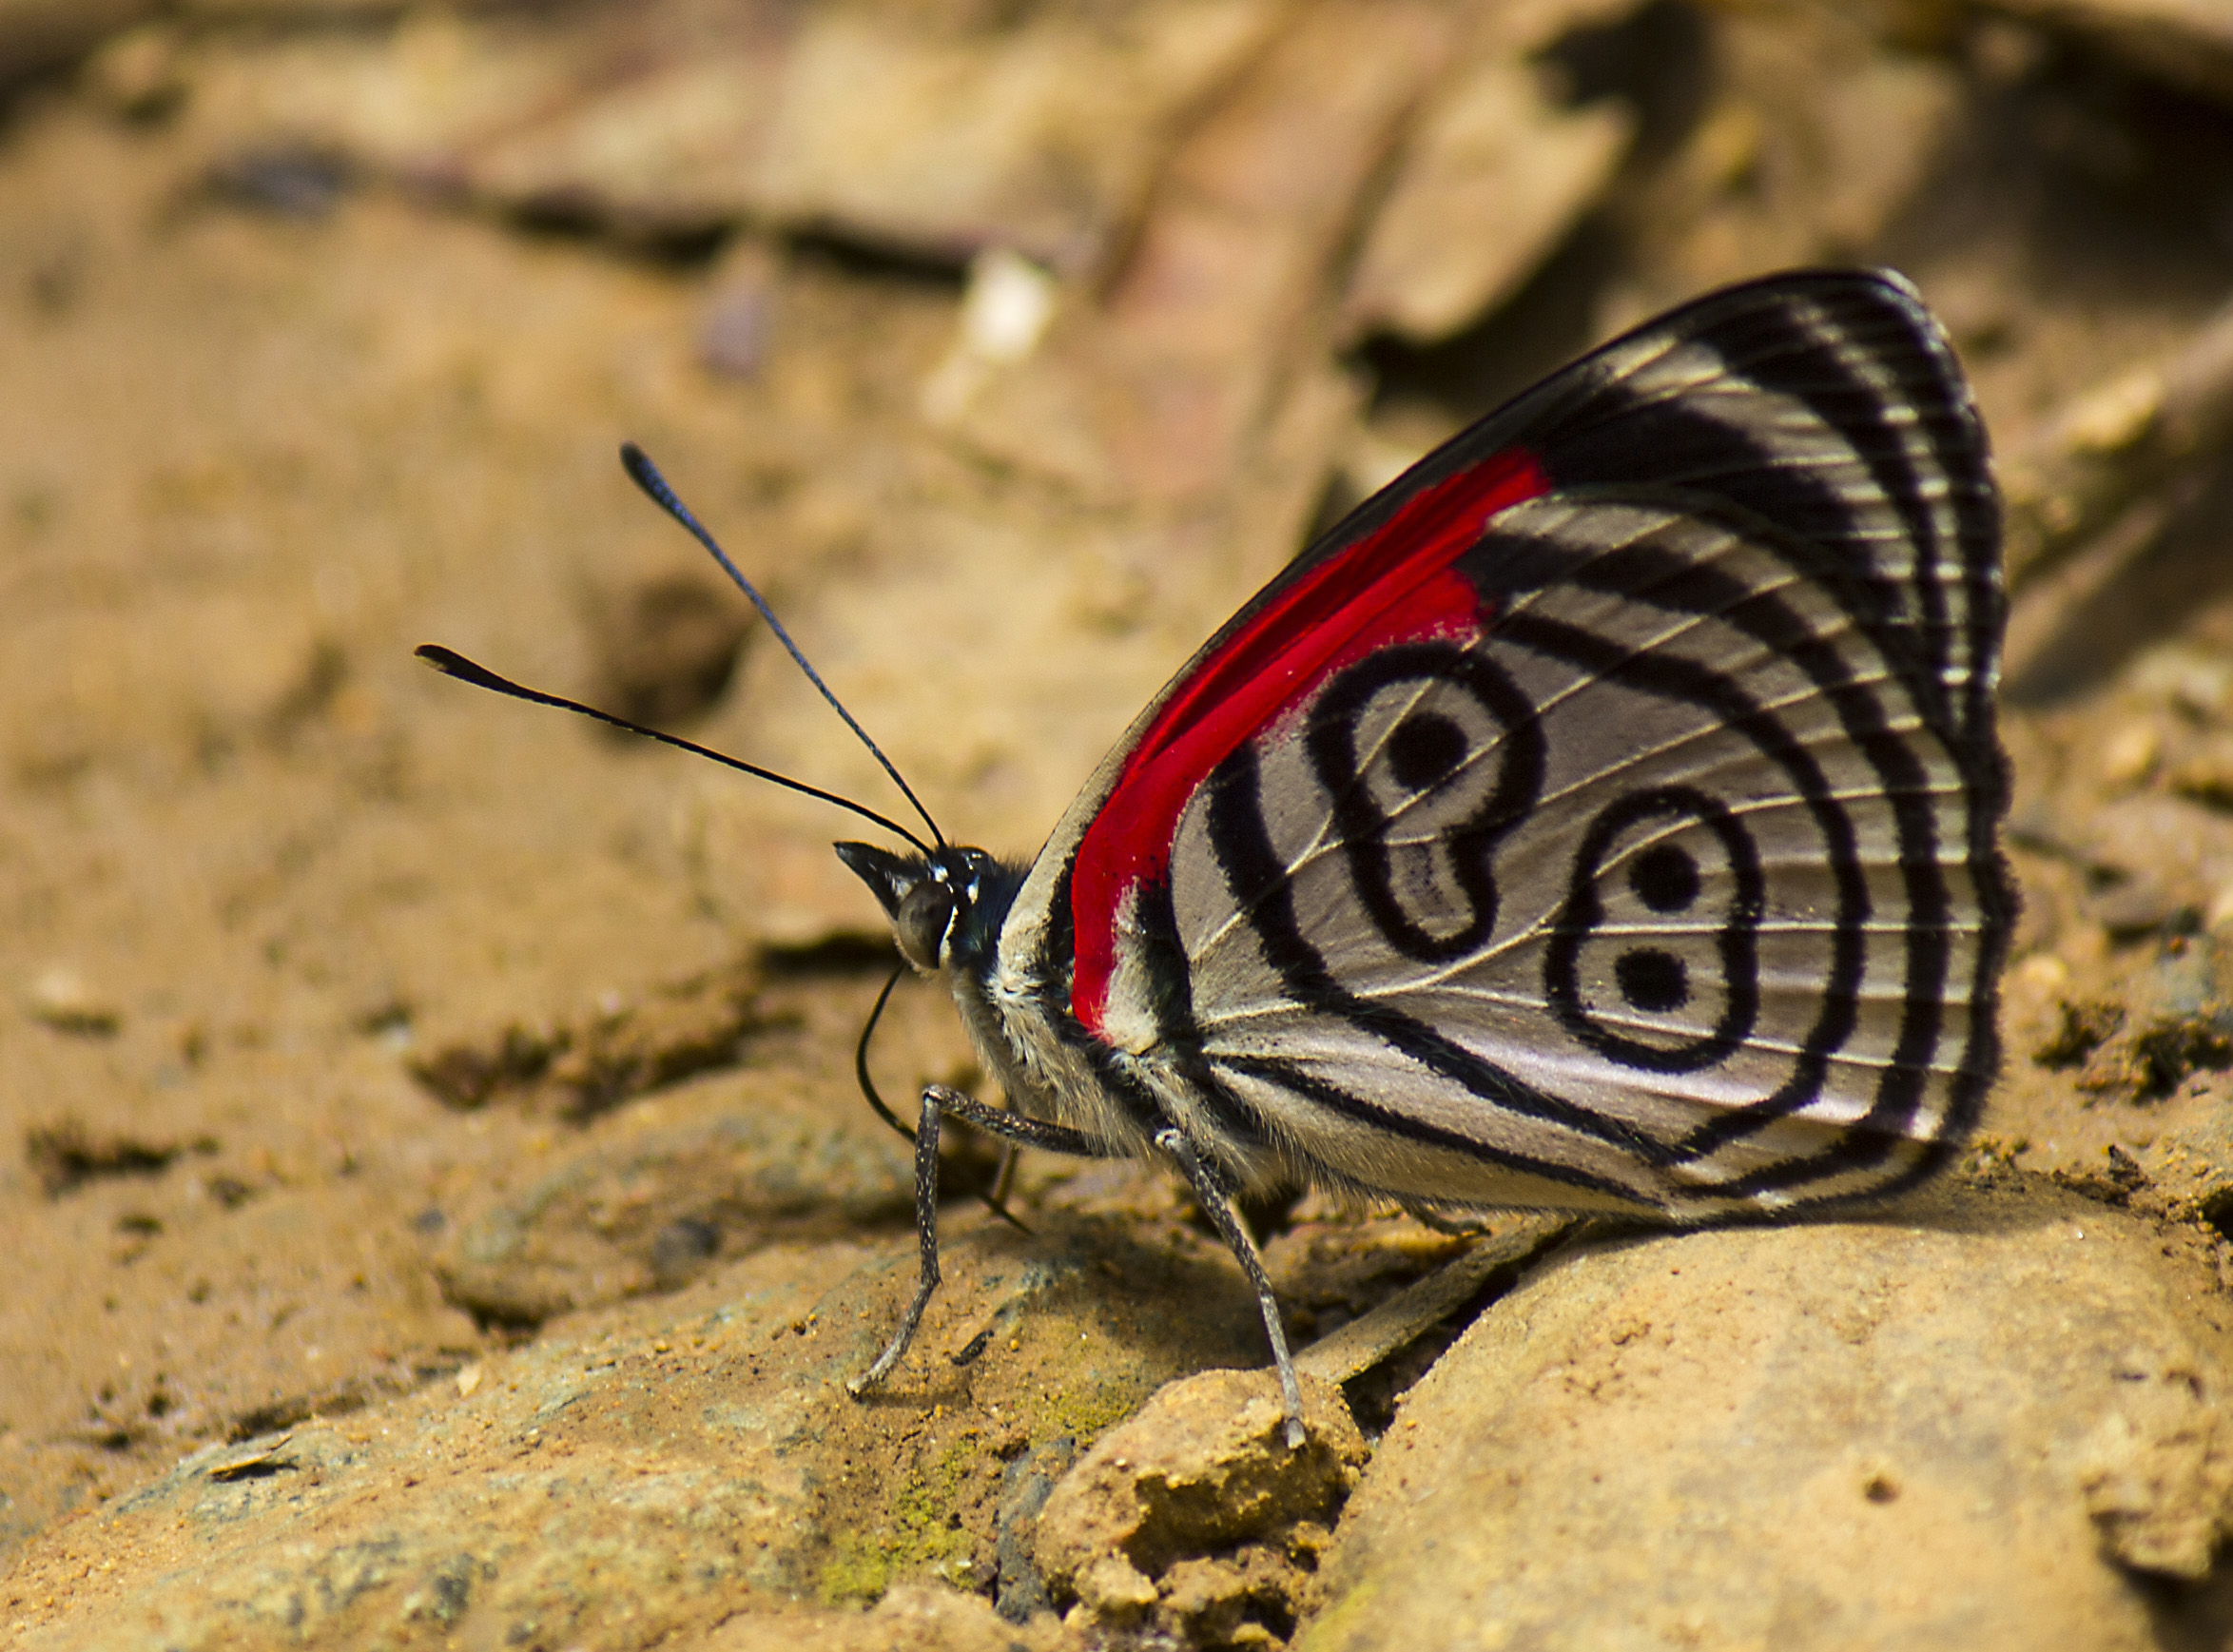
nature, wing, photography, flower, wildlife, insect, butterfly, fauna, invertebrate, close up, numbers, macro photography, arthropod, pollinator, moths and butterflies